Englewood Cliffs, New Jersey

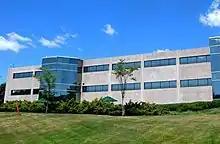
Unilever North American headquarters

CNBC, LG North American headquarters, and Unilever North America are headquartered in Englewood Cliffs.